Itako

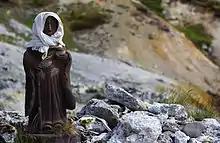
A statue of Jizo at Osorezan

In contemporary Japan, "itako" are on the decline. In 2009, less than 20 remained, all over the age of 40. "Itako" are increasingly viewed with skepticism and disdain, and contemporary education standards have all but eradicated the need for specialized training for the blind.